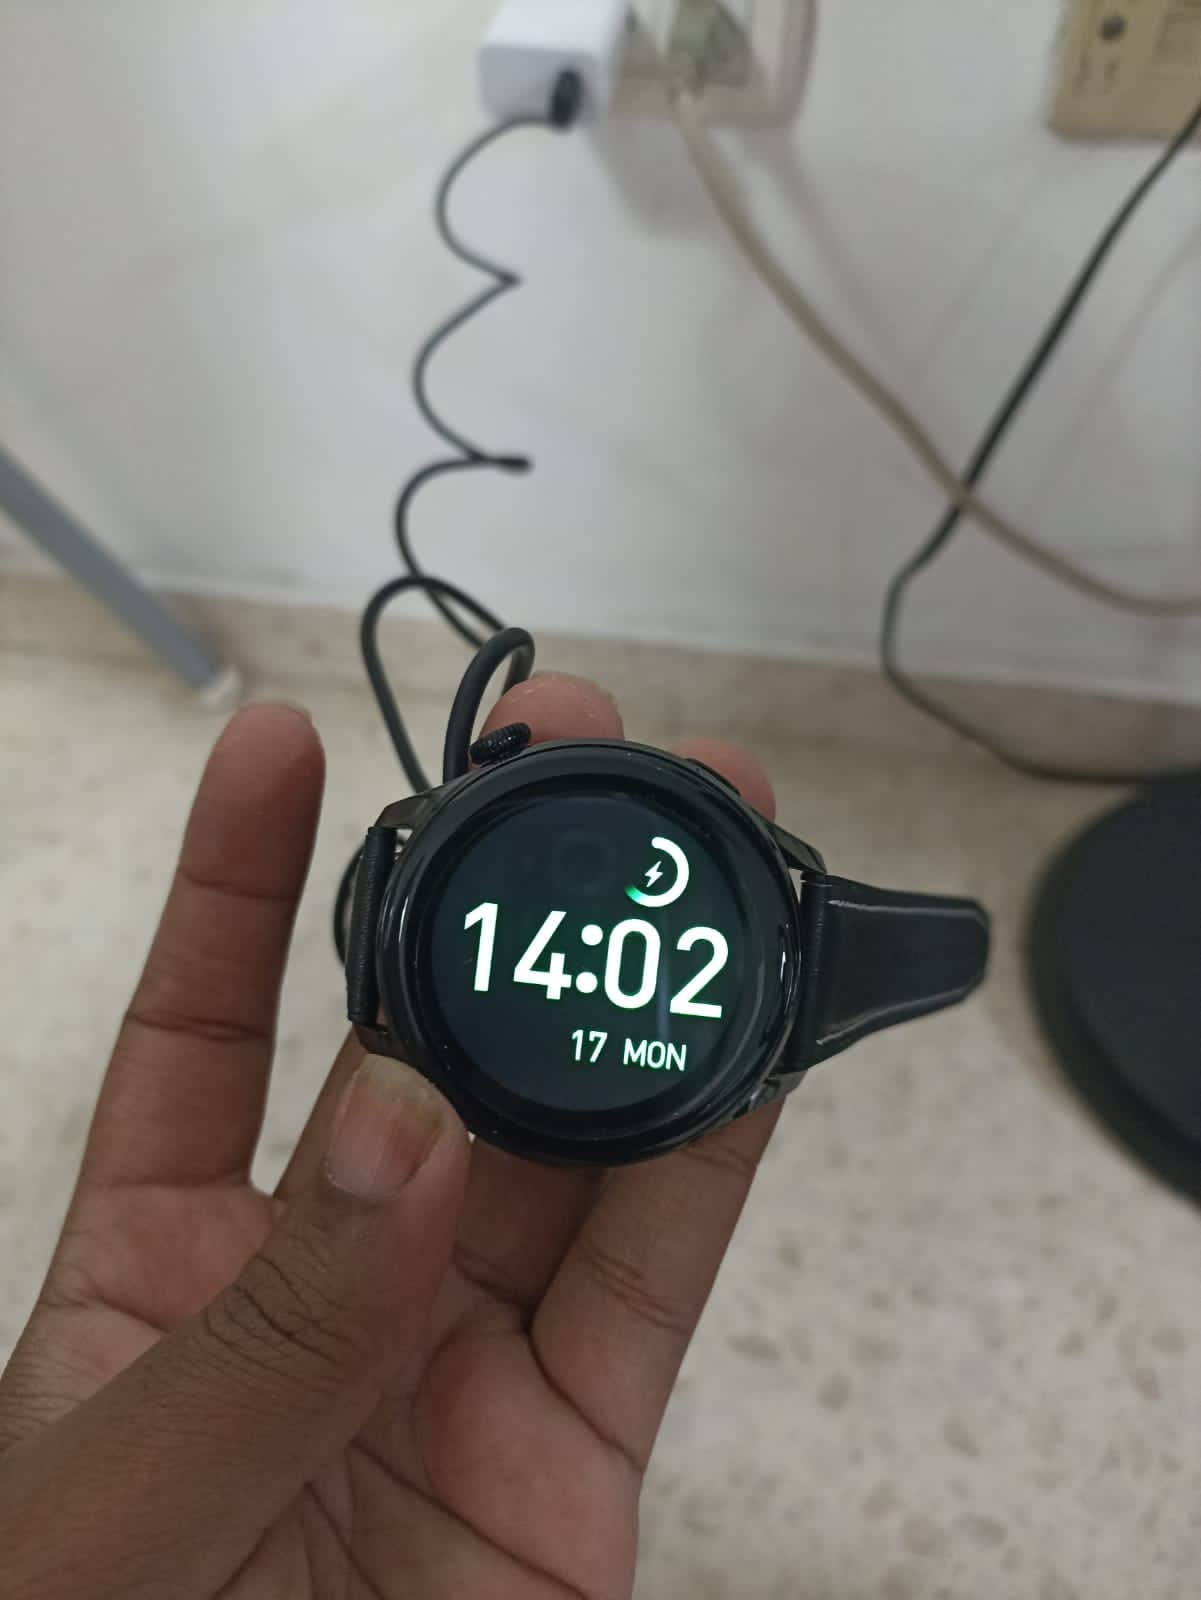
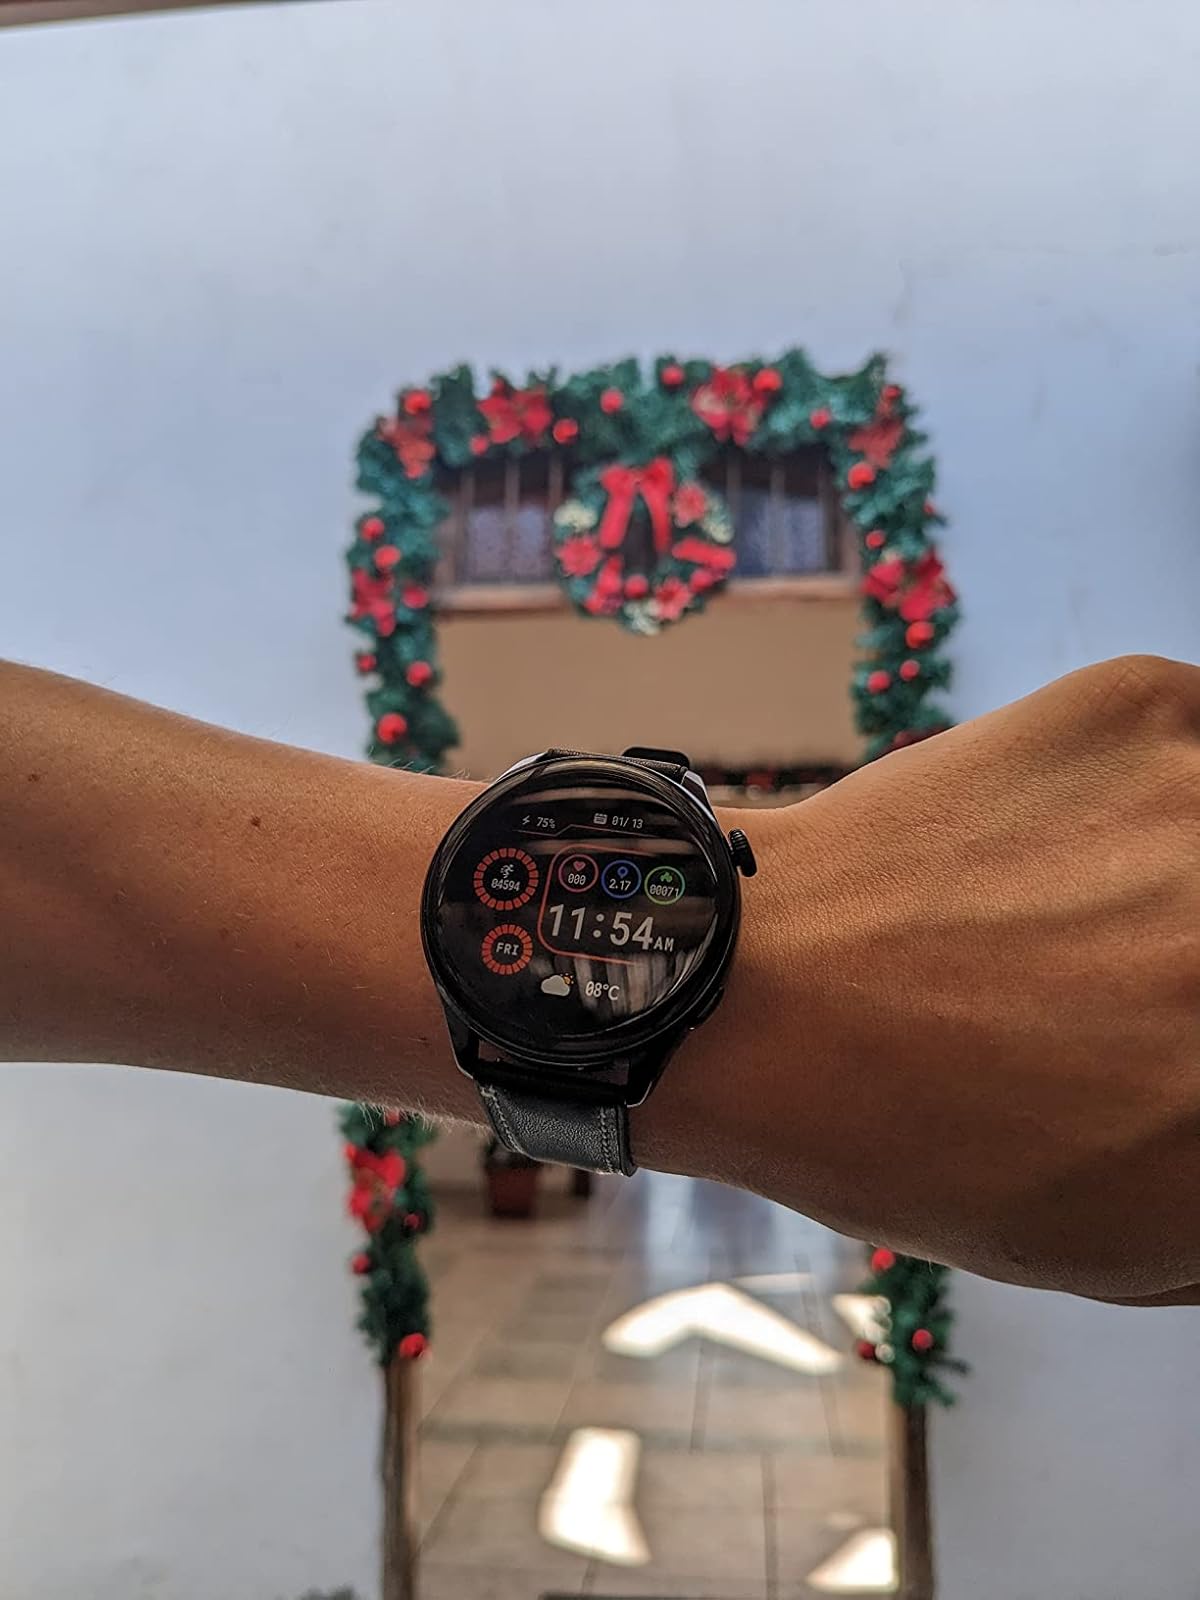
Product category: smartwatch
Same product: yes